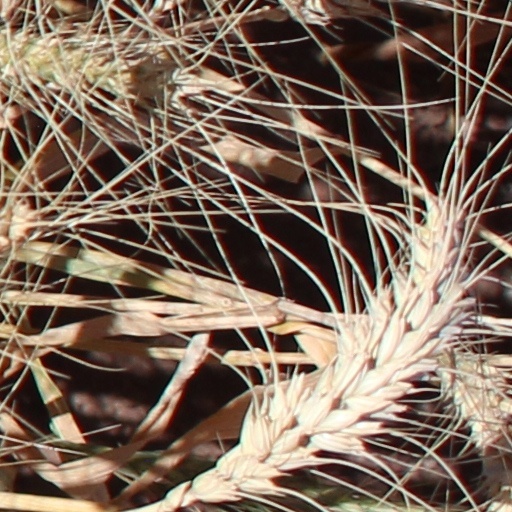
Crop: wheat